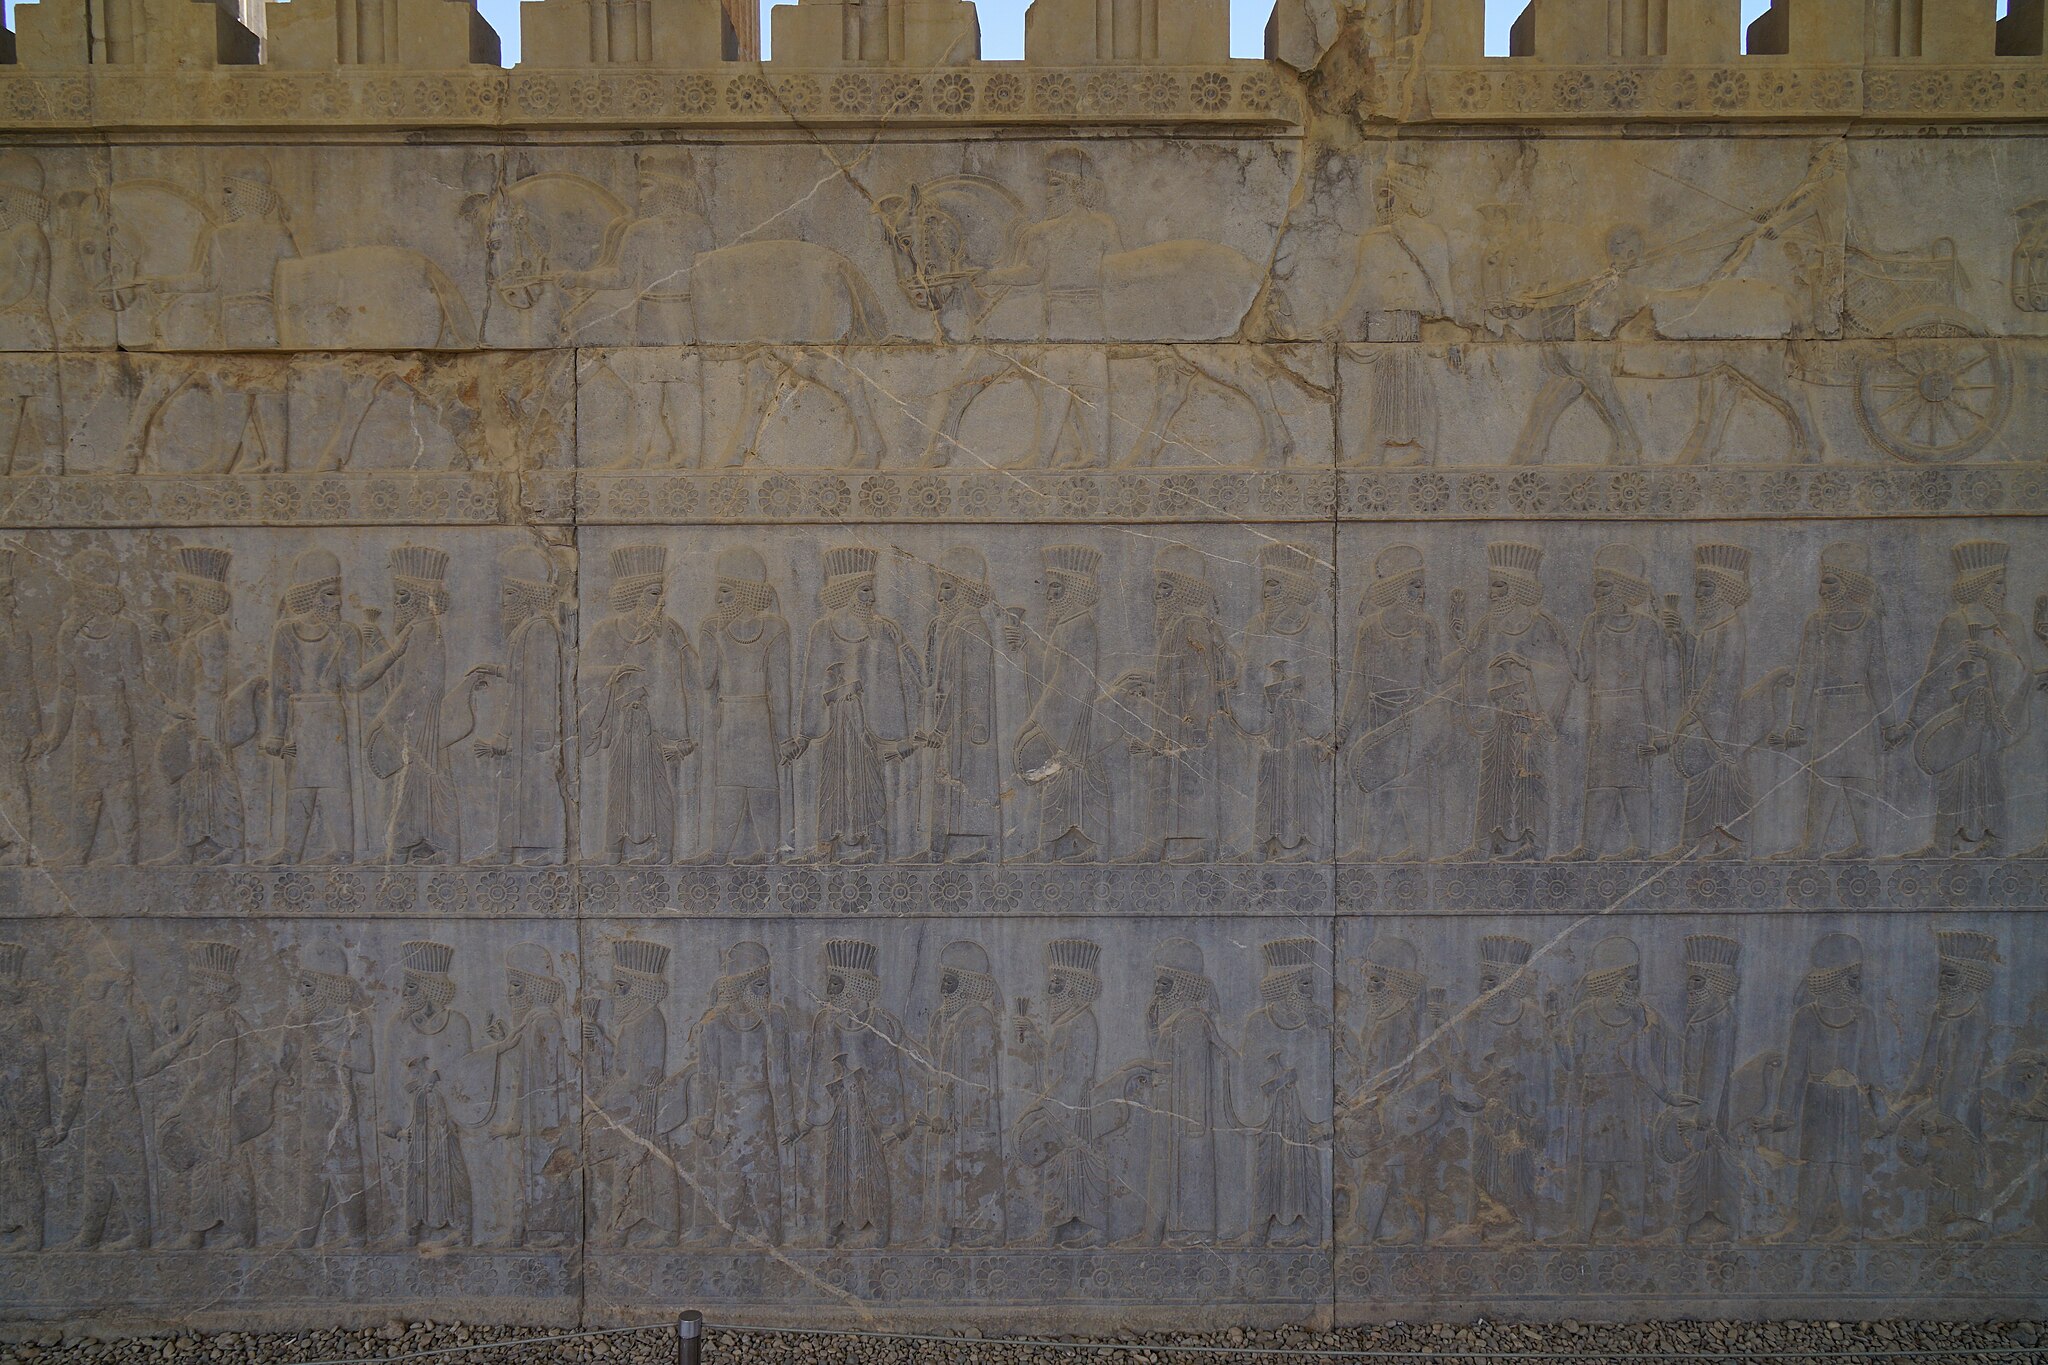
Title: Persepolis (20537137924)
Description: Persepolis
Date: 2015-08-21 07:25
Categories: Flickr images reviewed by FlickreviewR 2, 2015 in Persepolis, Relief of dignitaries at court ceremony, Apadana of Persepolis